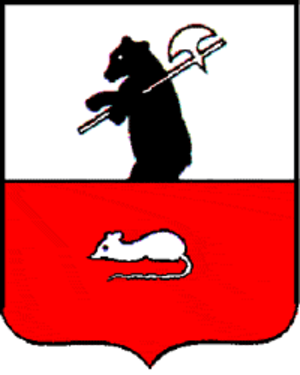
Mychkine est une ville de l'oblast de Iaroslavl, en Russie, et le centre administratif du raïon de Mychkine. Sa population s'élevait à 5 488 habitants en 2020.
Au cours de l'histoire, ces rongeurs sont fréquemment confondus et partagent bien souvent un même aspect culturel. Depuis la Préhistoire, les « rats » et les « souris » ont toujours accompagné l'Homme. De ce fait, ce sont des animaux qui occupent une très forte symbolique et qui sont fortement présents dans les domaines folkloriques et artistiques. Dans certaines de ses fables, Jean de La Fontaine emploie aussi bien le terme de rat que celui de souris pour désigner le même animal. Impossible alors de savoir auquel des deux rongeurs le poète fait référence. De même, si la Batrachomyomachia attribuée à Homère est traduite par « La Bataille des grenouilles et des rats » elle est traduite dans d'autres langues par « La Bataille des grenouilles et des souris » comme c'est le cas par exemple en anglais ou encore en espagnol. Dans les fables d'Ésope, le problème est le même. On retrouve également cette assimilation en Asie. Ainsi Mûshika, la monture du dieu Ganesh peut être un rat comme elle peut être une souris et dans l'astrologie chinoise, le premier signe du zodiaque est le rat mais il est parfois désigné sous le nom de souris.